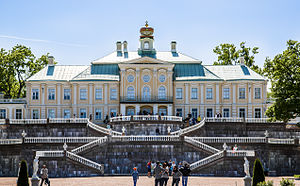
Administrativ inddeling af Sankt Petersborg / Petrodvortsovyj rajon
Store Mensjikovskij palads i Lomonosov
Den føderale by Sankt Petersborg i Rusland er administrativt inddelt i 18 rajoner, der igen er opdelt i 111 bydele: 81 bymæssige okruger, 9 byer og 21 landsbybebyggelser.